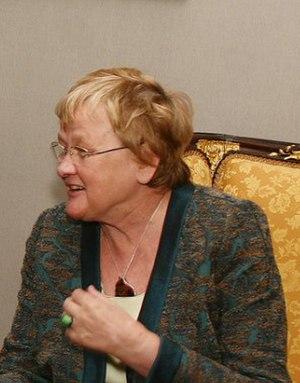
Ene Ergma Polski: Ene Ergma Русский: Эргма, Эне
L'élection présidentielle estonienne de 2006 s'est tenue du 26 août au 23 septembre 2006, au suffrage universel indirect. Elle devait déterminer le successeur d'Arnold Rüütel, élu en 2001.